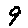
Label: 9